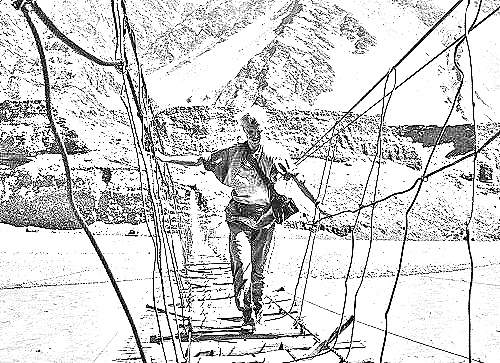
Portrait style: Sketch Portrait